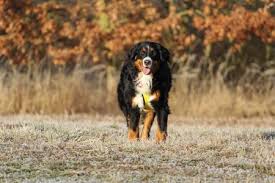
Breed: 221-n000055-EntleBucher